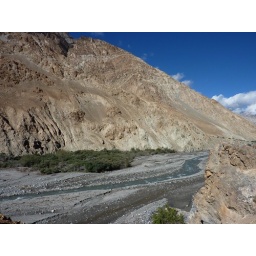
Much of our trek was in the rocky river bed after the mudslides had washed away the normal trekking route